Kel Essuf Period

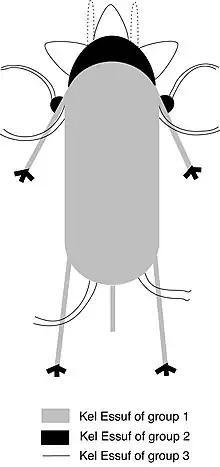
Evolutionary diagram of Kel Essuf engravings

Kel Essuf rock art is the earliest form of engraved anthropomorphic Central Saharan rock art, which was produced prior to 9800 BP. There are twenty archaeological sites depicting more than 300 Kel Essuf rock artforms in the Tadrart of Algeria and a few archaeological sites in the Tadrart of Libya depicting at least twenty Kel Essuf rock artforms. Kel Essuf rock art usually depicts oval-shaped artforms, which possess four short appendages – two upper appendages, or arms, that may have between three and four finger-like digits, and two lower appendages, or legs – as well as an additional appendage, or penile appendage, without finger-like digits, which may be indicative of maleness. More than 90% of Kel Essuf rock artforms bear an additional appendage, which do not possess finger-like digits. The Kel Essuf rock artforms can be divided into three sub-categories. With category one serving as a standardized reference model, the Kel Essuf rock artforms of category two possess appendages on their sides, with semi-disc-shaped aspects that may be interpreted as being shoulders, and three finger-like digits extending from the ends of the two appendages. The Kel Essuf rock artforms of category three possess two appendages on their sides that are curvilinear (two parallel lines that do not close at their ends), an additional appendage without finger-like digits, and possesses a narrowing which is indicative of it being a neck; additionally, this category of artforms may sometimes possess more than two appendages at the region of their “head”, bear decorative curvilinear attributes near their “shoulder” regions, and even bear trace evidence of having previously been painted.